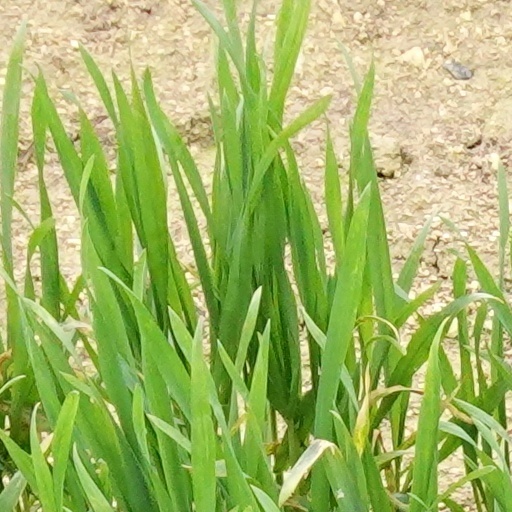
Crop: wheat